History of baseball in the United States

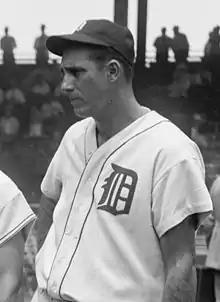
Hall of Famer Hank Greenberg

In fact, there were dozens of leagues, large and small, in the late 19th century. What made the National League "major" was its dominant position in the major cities, particularly the edgy, emotional nerve center of baseball that was New York City. Large, concentrated populations offered baseball teams national media distribution systems and fan bases that could generate sufficient revenues to afford the best players in the country.